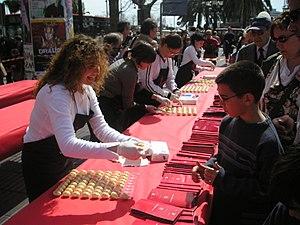
La motivation est, dans un organisme vivant, la composante ou le processus qui règle son engagement pour une activité précise.